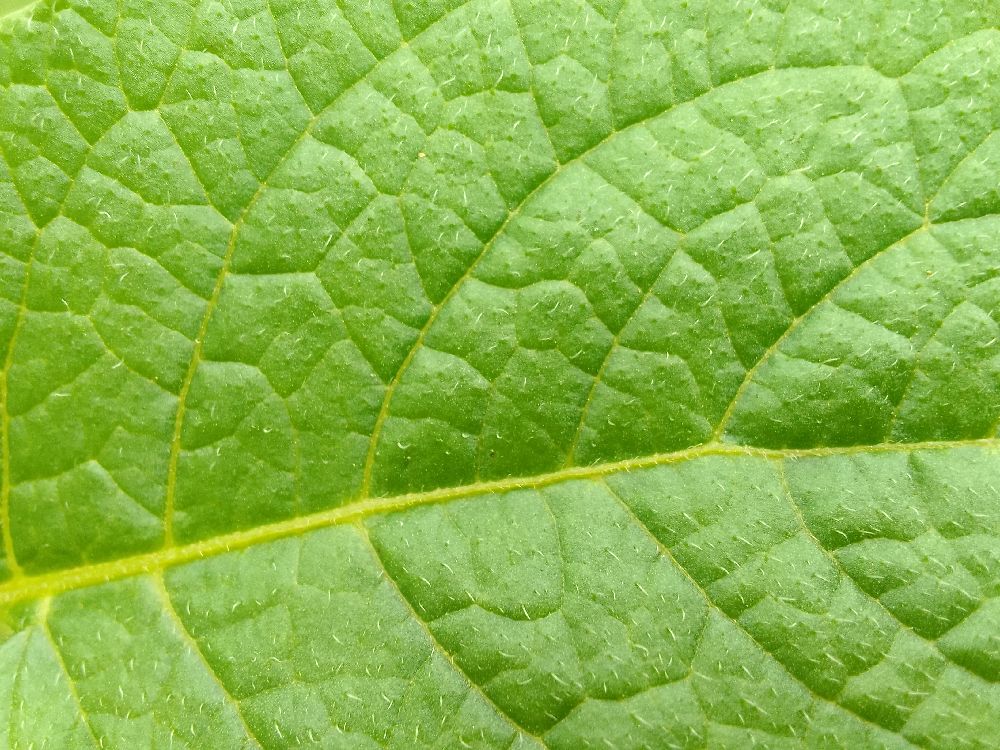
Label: Healthy